N700 Series Shinkansen

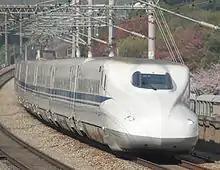
JR-West N700 series set N3 (now K3) on the Sanyo Shinkansen, April 2009

These are 8-car sets owned by JR West converted from the original 16-car "K" sets, allowing for the complete retirement of the remaining 500 series sets and later 700 series sets. Cars 1 to 3, 8 to 11 and 16 of the original 16-car sets will be retained and renumbered in the -6000 sub-series. The first set, K4, was converted from December 2024 to March 2025 and re-designated as P4.